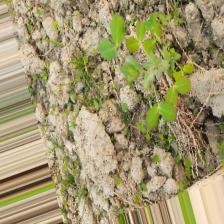
Label: Lentil Rust